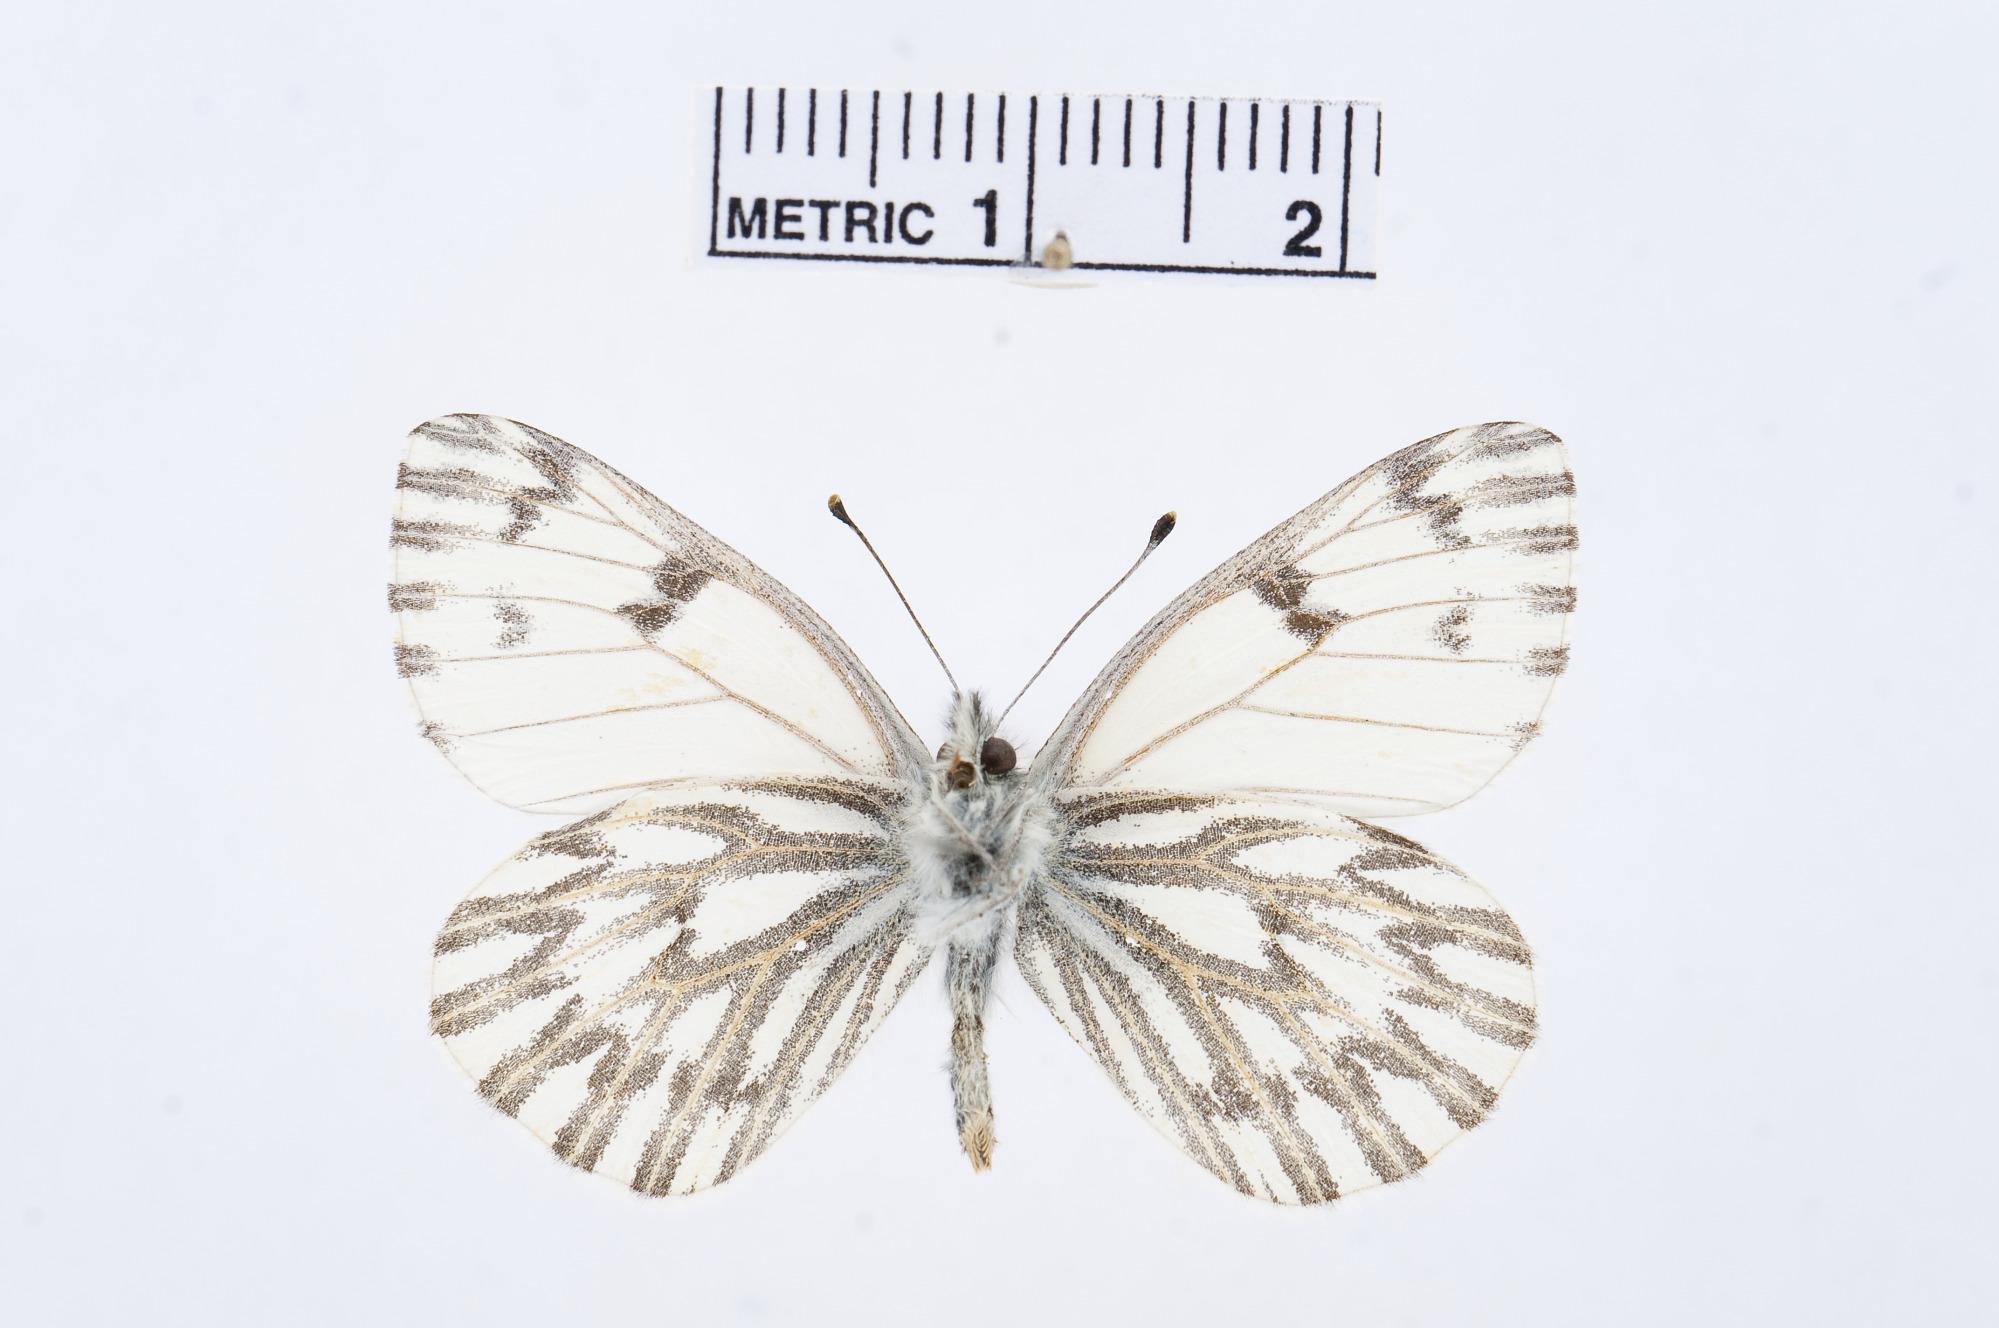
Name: Pontia sisymbrii
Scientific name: Pontia sisymbrii
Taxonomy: Animalia, Arthropoda, Hexapoda, Insecta, Lepidoptera, Pieridae, Pierinae